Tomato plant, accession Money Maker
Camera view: vertical (180 deg); turntable rotation: 300 degrees
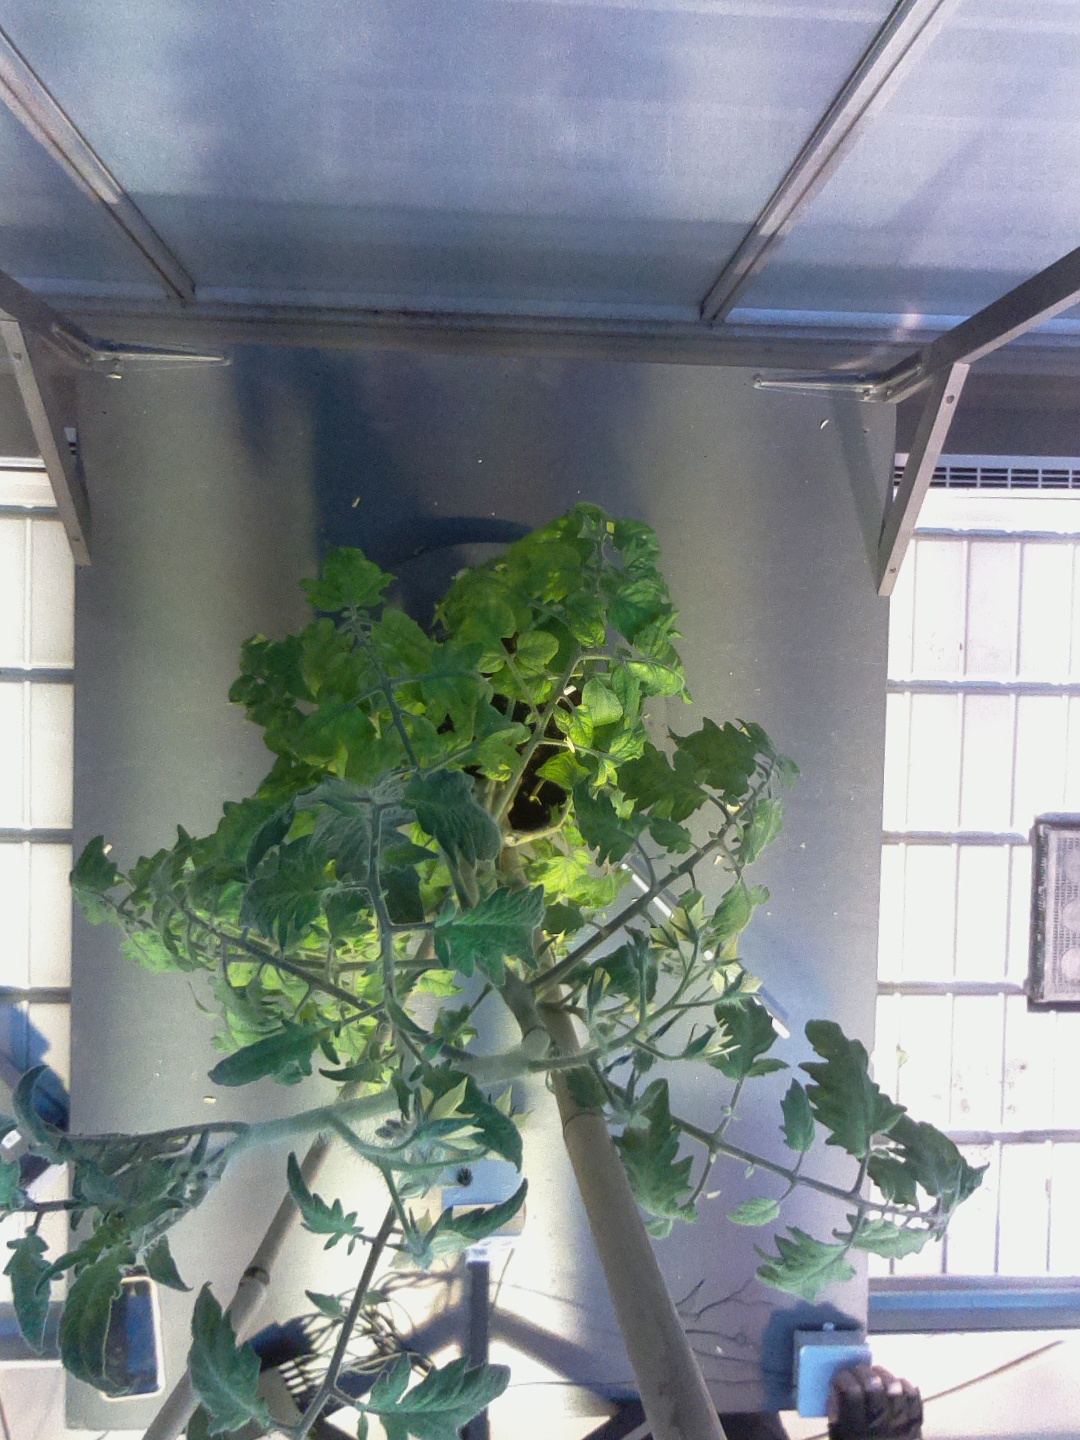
BBCH growth stage 72: 20%-30% of final fruit size